Ronnie Peterson

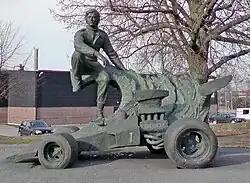
The statue of Ronnie Peterson in Almby, Örebro, was unveiled in August 2003.

At his funeral, the pallbearers included Åke Strandberg, James Hunt, Jody Scheckter, John Watson, Emerson Fittipaldi, Gunnar Nilsson and Niki Lauda.